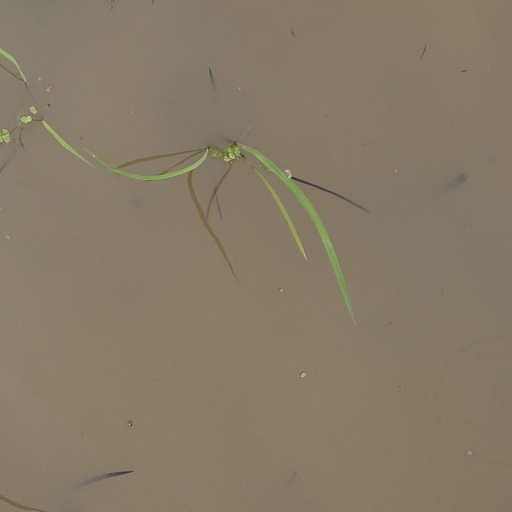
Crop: rice